Sky position (RA, Dec in degrees): 176.453, 20.629
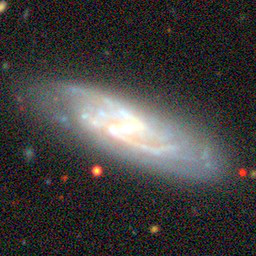
Galaxy morphology: Barred Spiral Galaxies